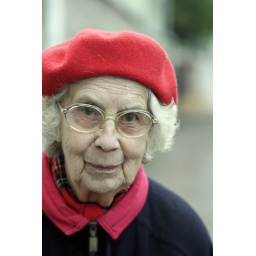
cute lady in red